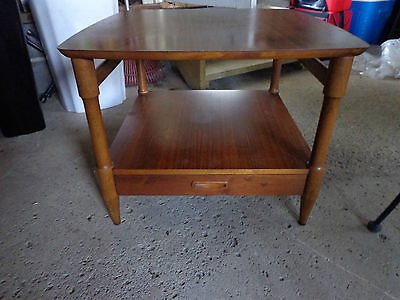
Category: table